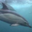
Label: dolphin